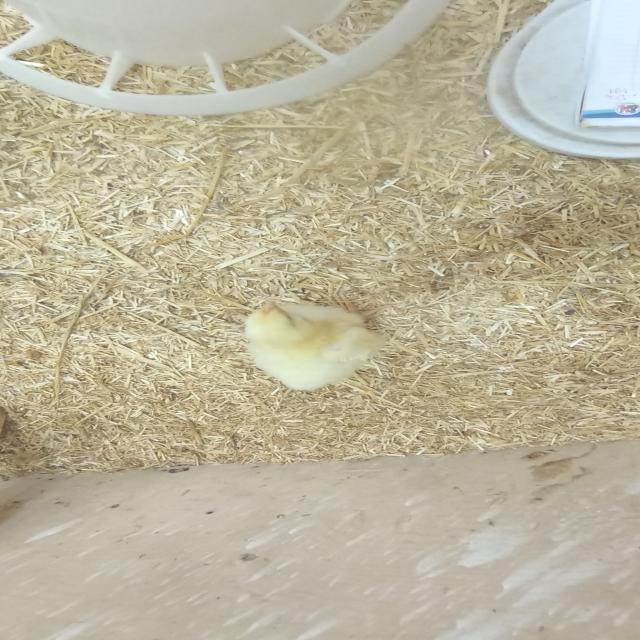
Weight: 191 g